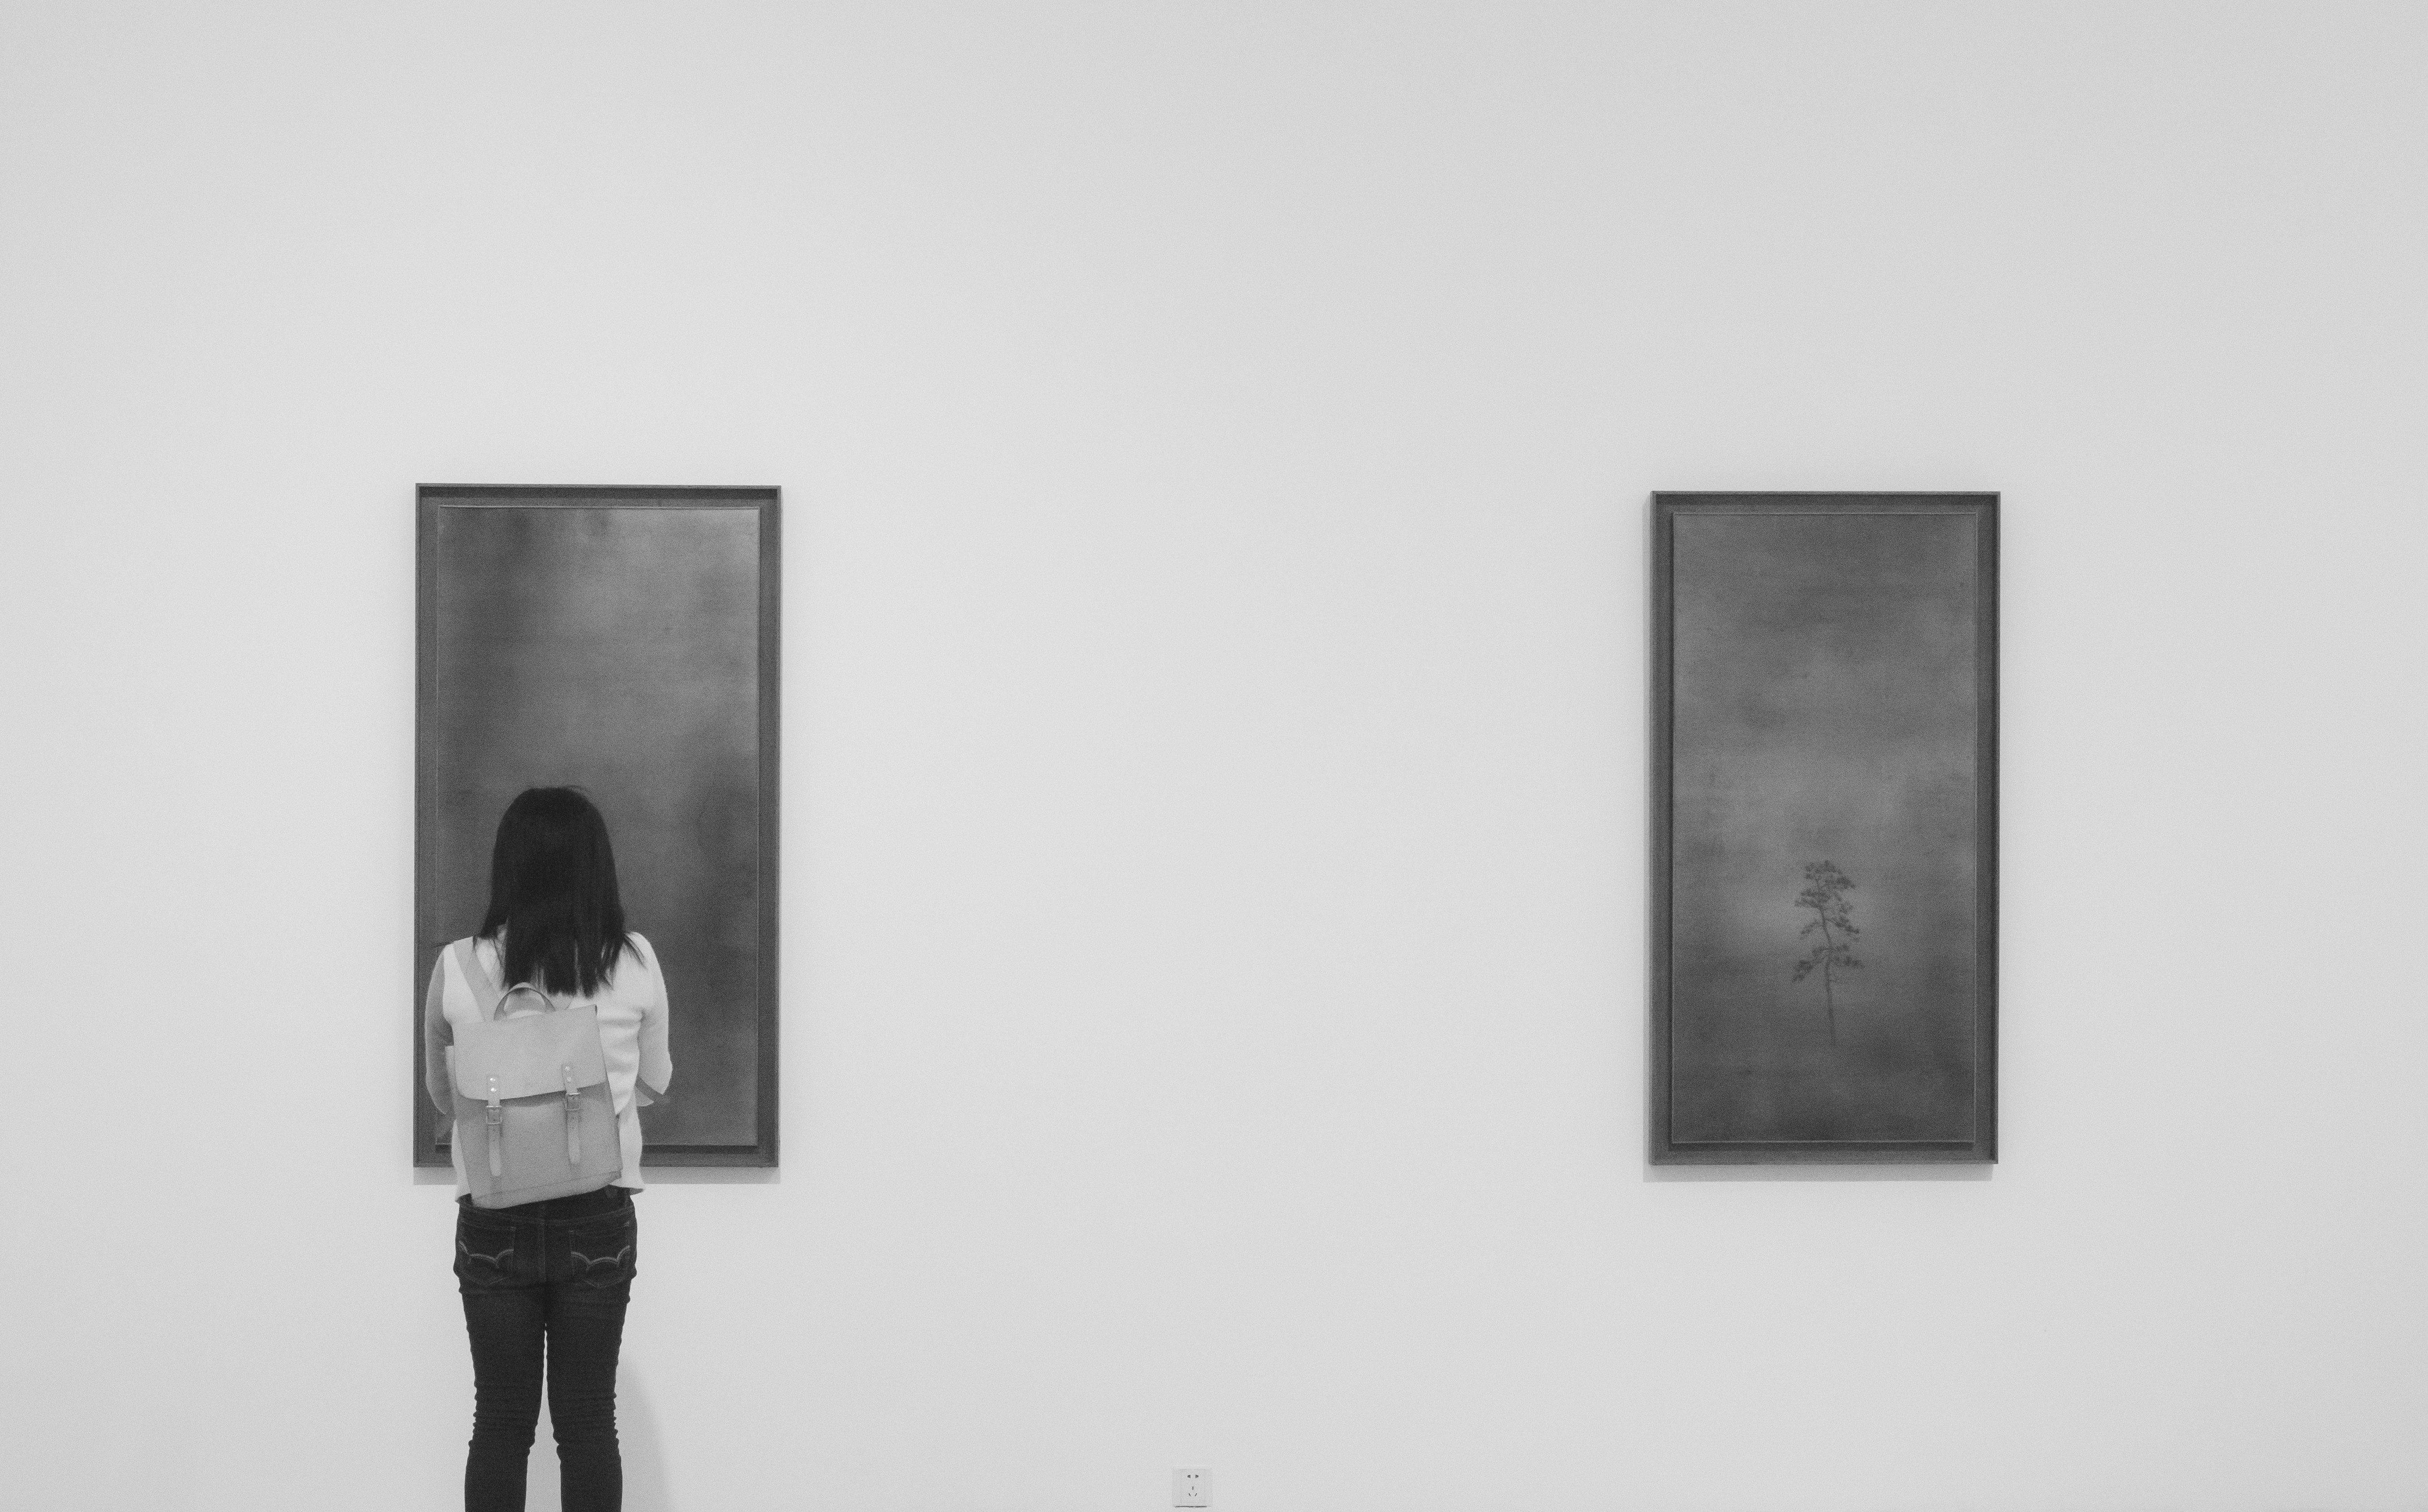
black and white, white, photography, wall, black, monochrome, painting, brand, art, drawing, design, cool, beijing, minimalism, photograph, exhibition, artdistrict, sonystreetphotographer, 798, modern art, art gallery, monochrome photography